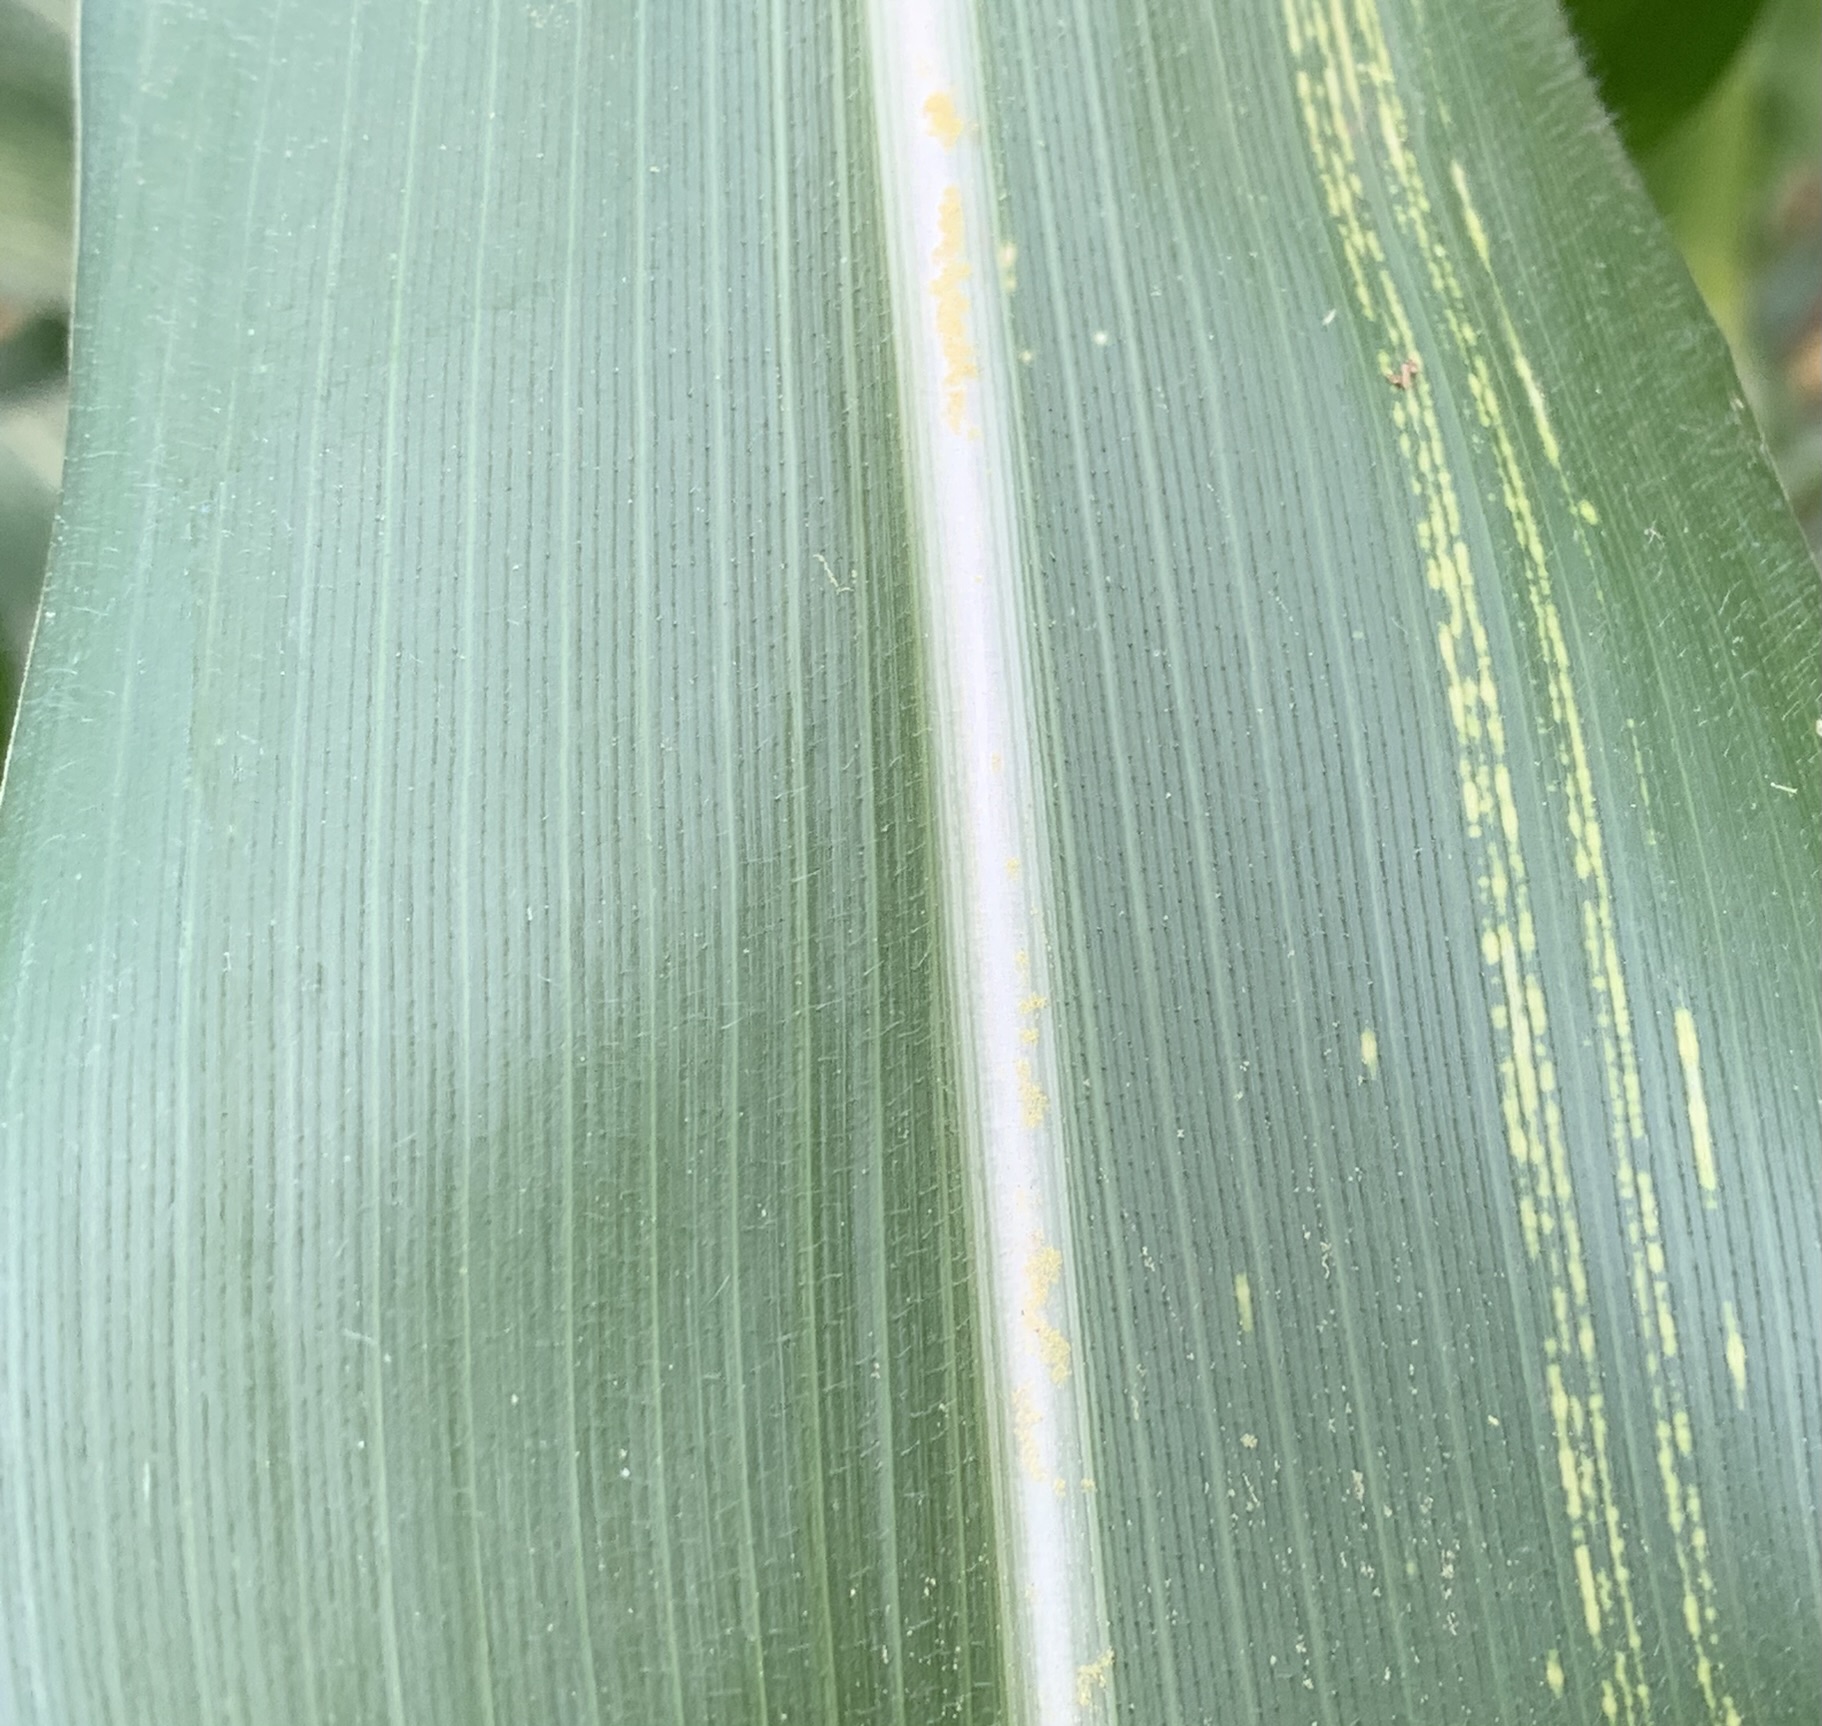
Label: MSV